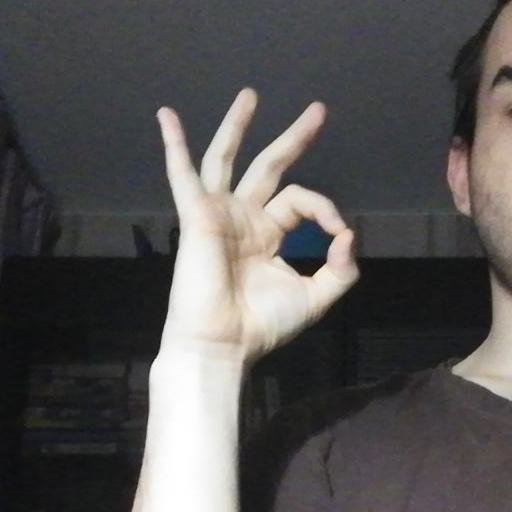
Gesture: ok